Lake Constance

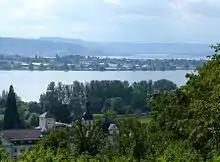
Reichenau seen from the German shore

Diving in Lake Constance is considered attractive and challenging. Most of the diving areas are located in the northern part of the lake (Überlingen, Ludwigshafen, Marienschlucht and others), a few also in the south. The areas should be dived exclusively by experienced divers under the guidance of one of the local diving schools or a seasoned diver. Diving at some spots like the devils table ("Teufelstisch") called rock needle in the lake in front of the Marienschlucht, is only allowed after approval by the district office Konstanz.